List of diplomatic missions of Indonesia

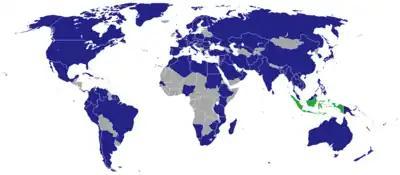
Map of Indonesian diplomatic missions

The Republic of Indonesia, the world's fourth most populous country, holds significant diplomatic weight in Southeast Asia (as the seat of the Association of Southeast Asian Nations), the Non-Aligned Movement, and within the Islamic world as the most populous Muslim majority country. As such, it possesses a vast network of embassies, consulates, and permanent missions to international organizations.